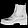
Label: Ankle boot